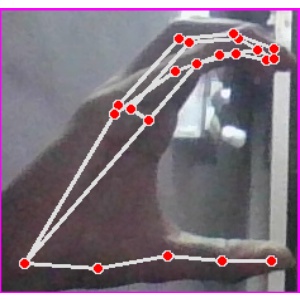
अक्षर: ऋ